William Warfield Wilson

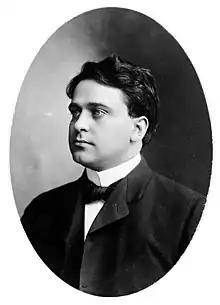
Wilson,

William Warfield Wilson (March 2, 1868 – July 22, 1942) was a U.S. Representative from Illinois.